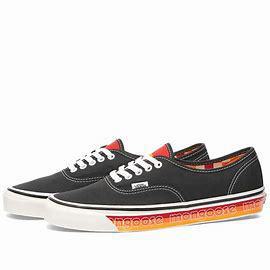
Brand: Vans
Model: UA Authentic 44 DX